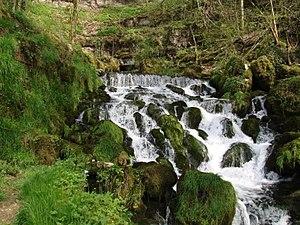
Source de la Doue: Une des sources alimentant le Gland, Département du Doubs vers Glay
Le Gland est un ruisseau du département du Doubs en région Bourgogne-Franche-Comté et un affluent du Doubs, rive droite, rivière classée 1ʳᵉ catégorie.
Liste non exhaustive des principales exsurgences situées dans le département du Doubs avec photo et tri possible par nom, cours d'eau alimenté ou commune où elle est située.